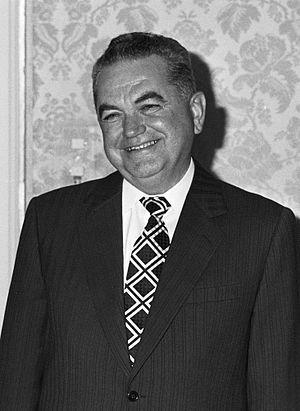
Liste des Premiers ministres roumains depuis l'unification de la Moldavie et de la Valachie par Alexandru Ioan Cuza. Le chef du gouvernement portait le titre de président du Conseil des ministres jusqu'en 1947.